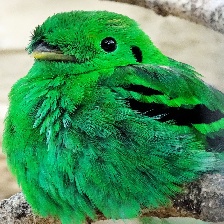
Species: GREEN BROADBILL
Scientific name: CALYPTOMENA VIRIDIS